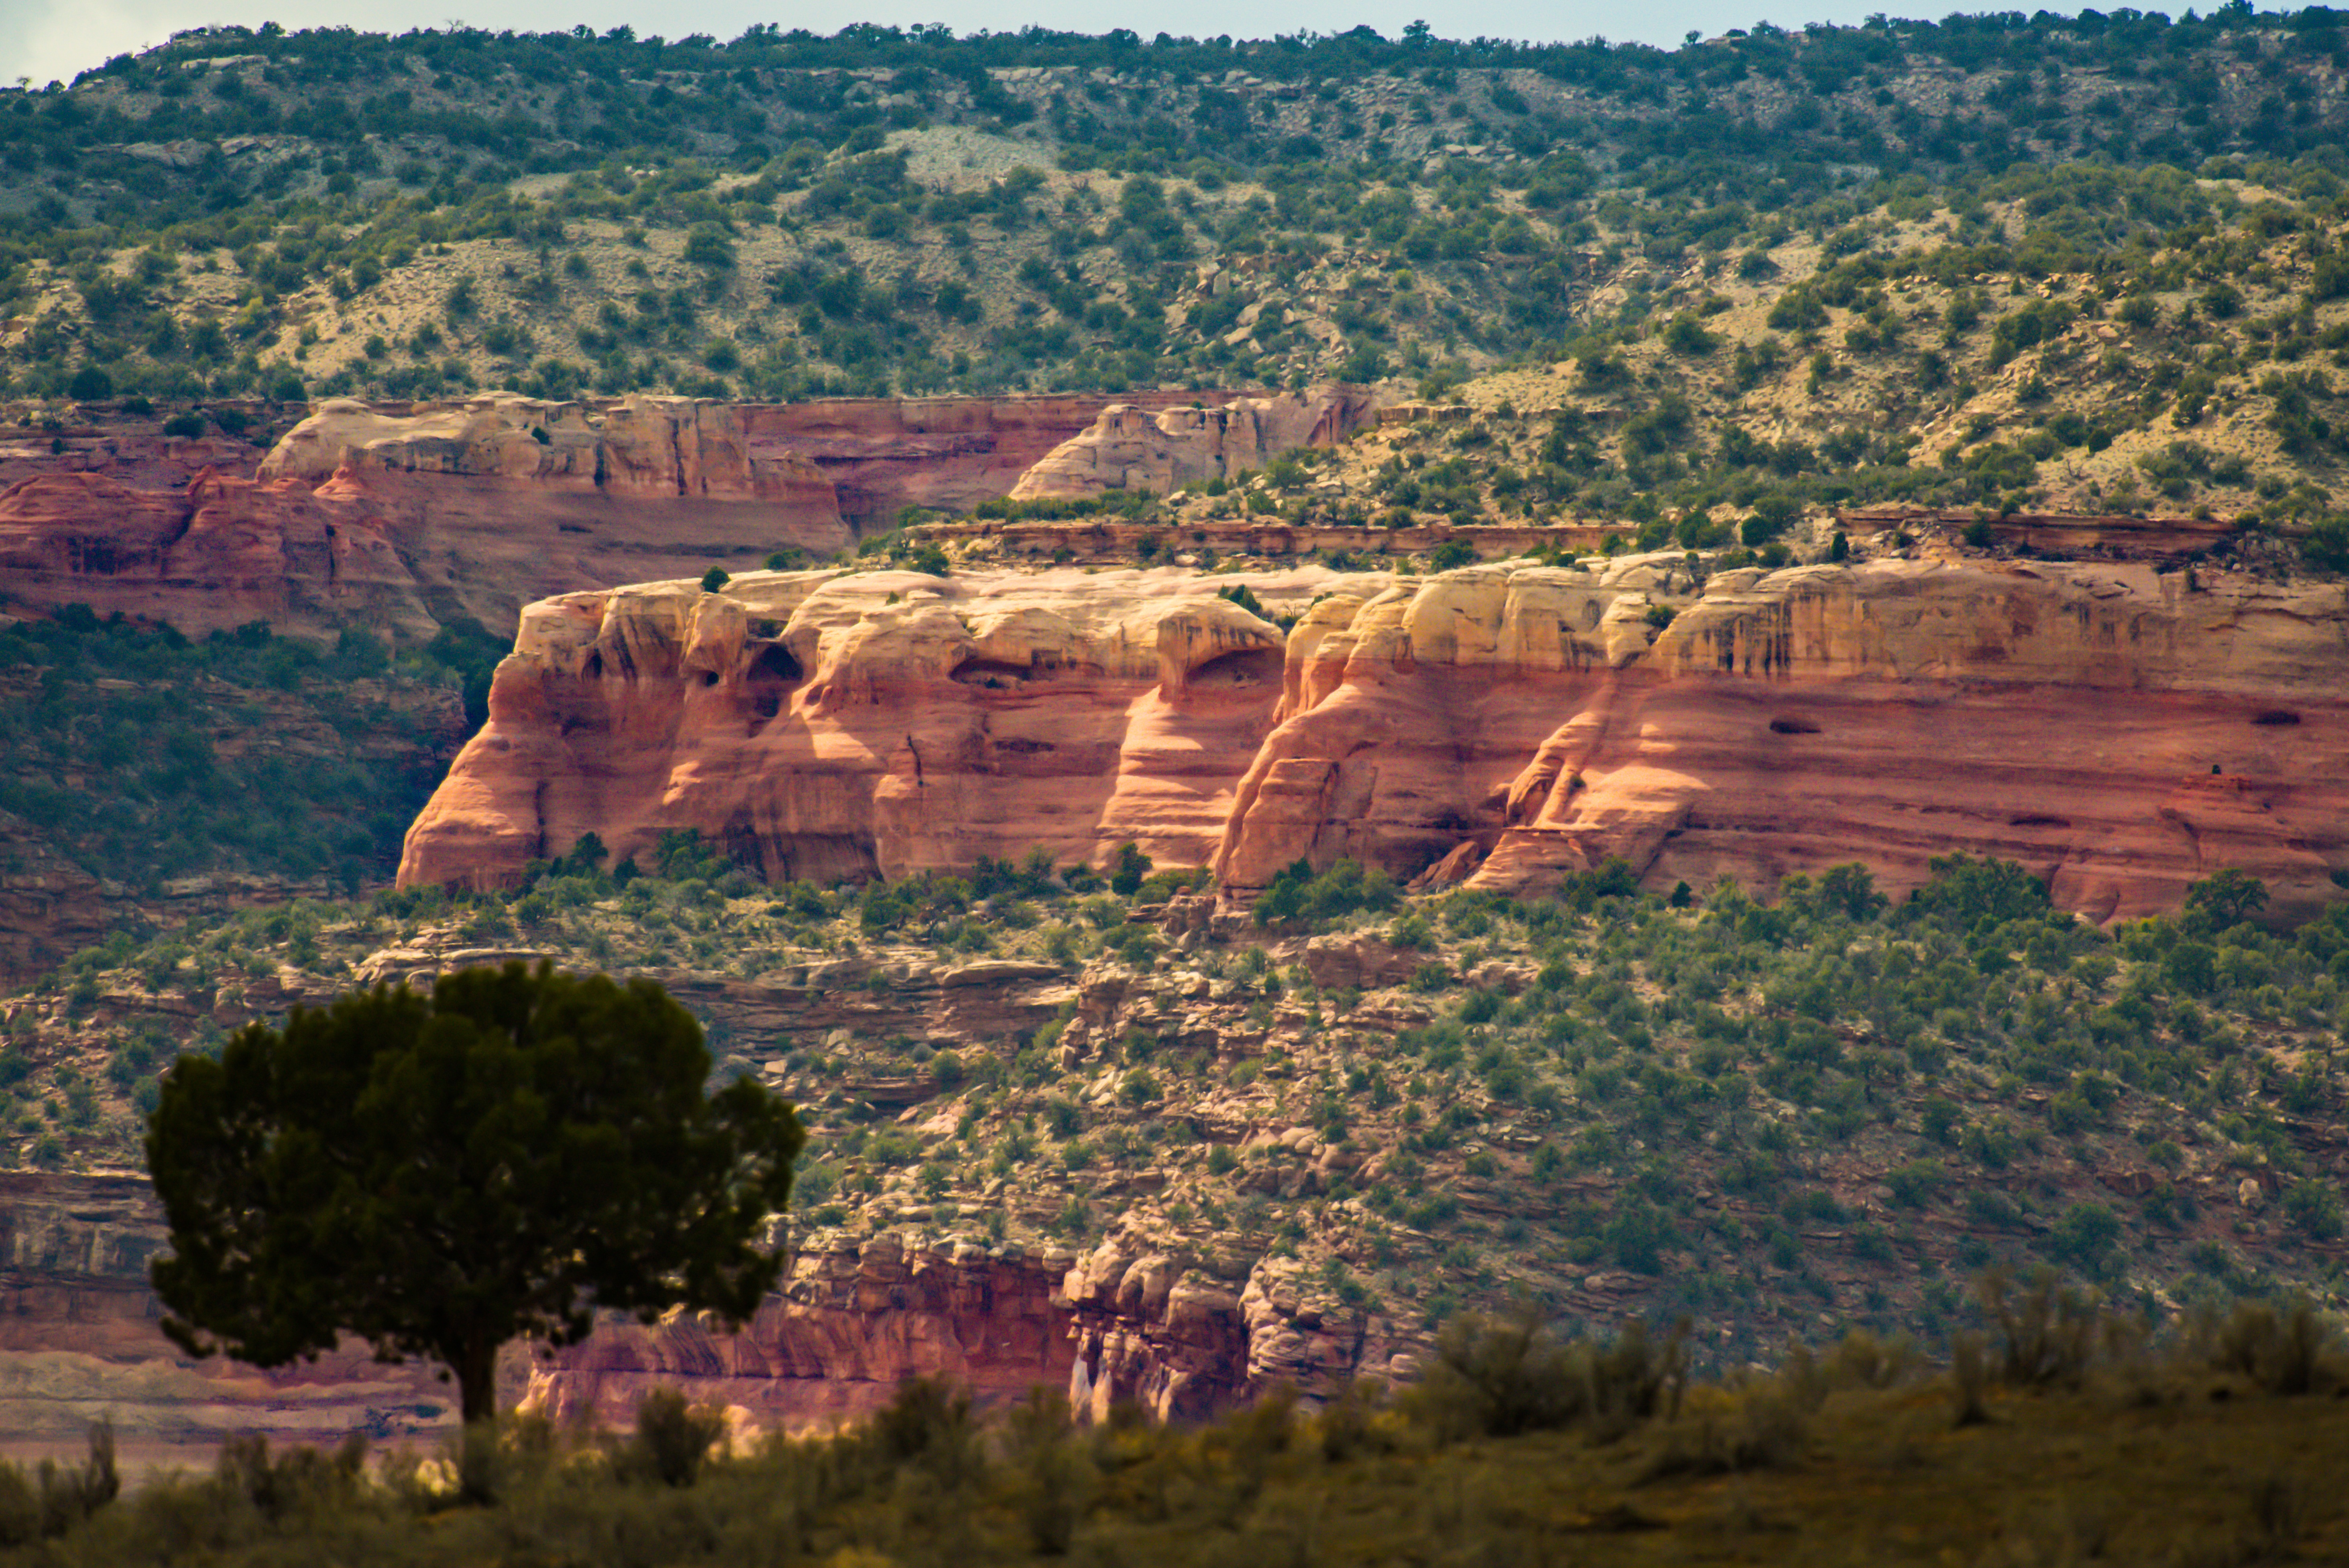
landscape, rock, wilderness, valley, formation, cliff, park, canyon, terrain, national park, geology, badlands, plateau, ecosystem, wadi, butte, landform, geographical feature